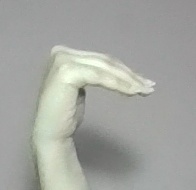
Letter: haa